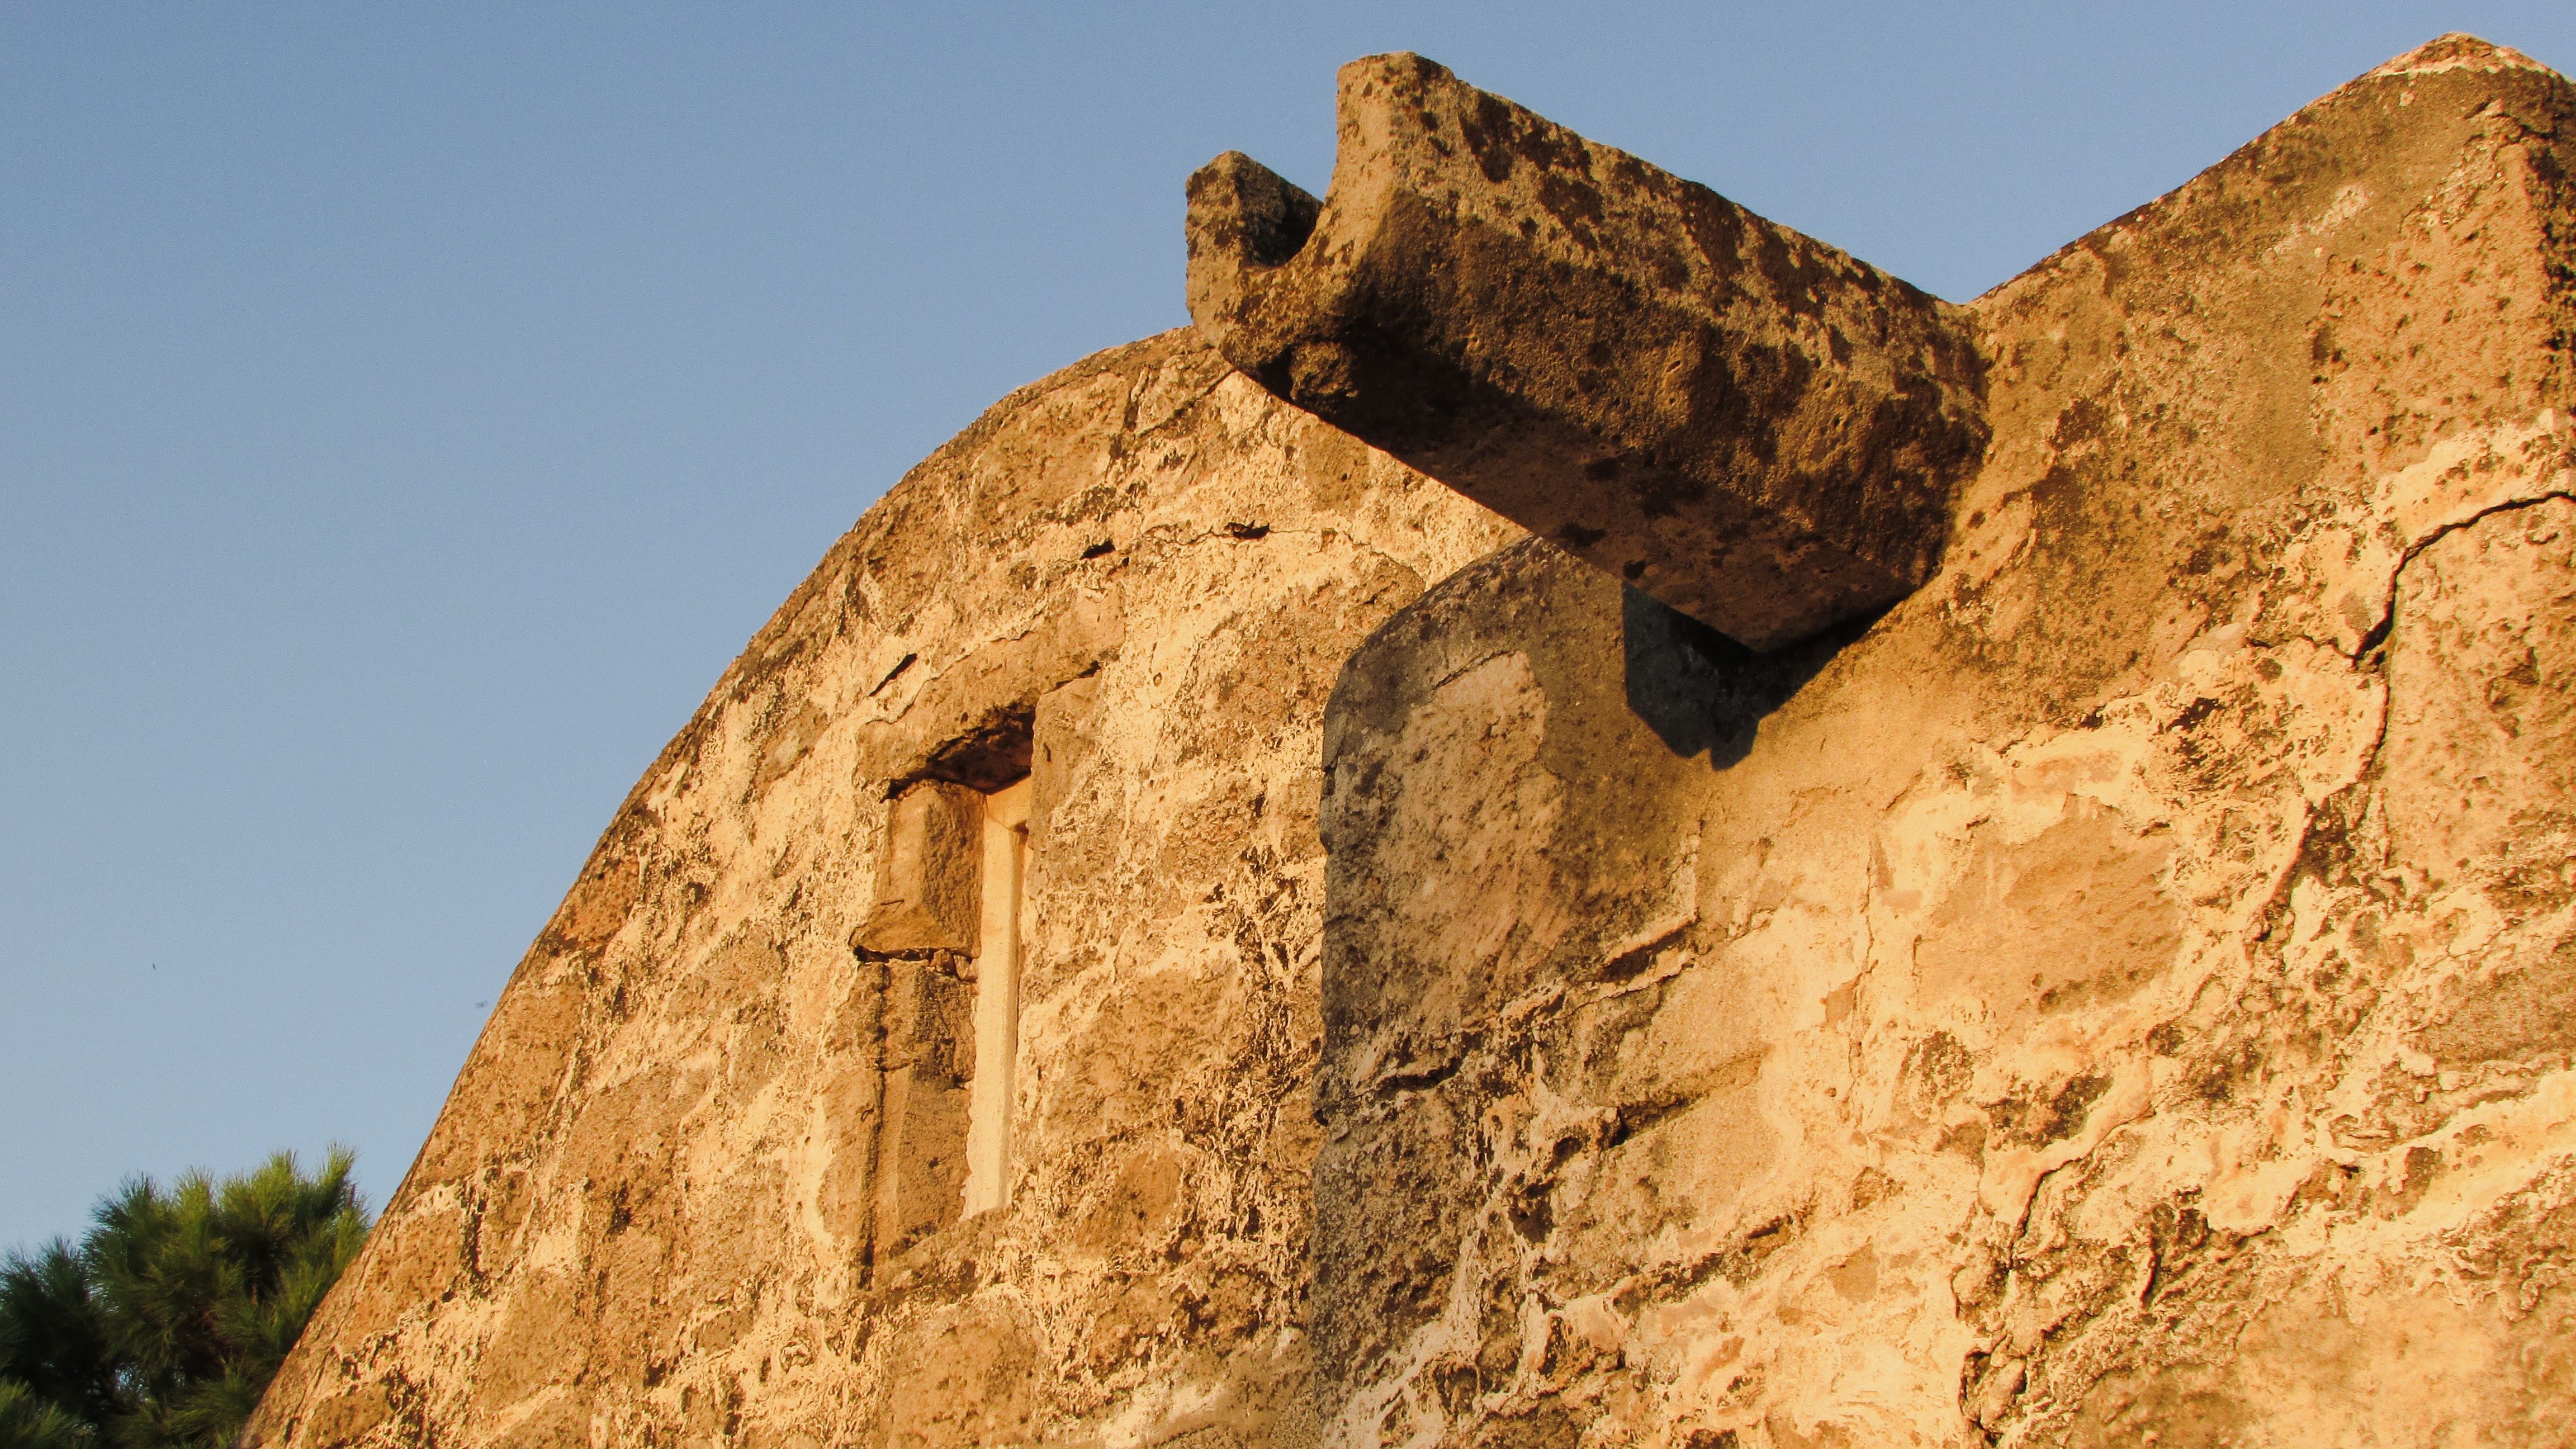
rock, architecture, wall, valley, monument, formation, cliff, arch, church, fortification, terrain, medieval, geology, temple, ruins, gutter, cyprus, wadi, paralimni, ayia anna, ancient history